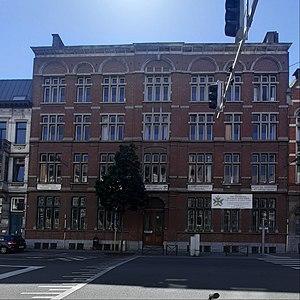
L’Institut Sainte Trinité est un établissement scolaire catholique inauguré fin XIXᵉ, début XXᵉ siècle situé aux numéros 103-105 et 107 de l’avenue de la Couronne, à Ixelles, commune de Bruxelles. C’est un ensemble de deux bâtiments de style éclectique d’inspiration néo-renaissance flamande construit par l’architecte Camille Wenmaekers.